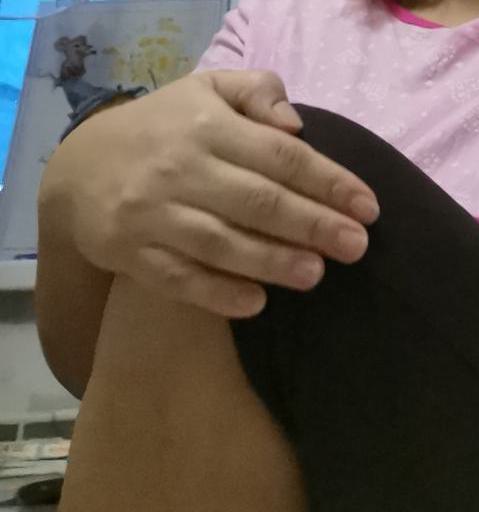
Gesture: no_gesture